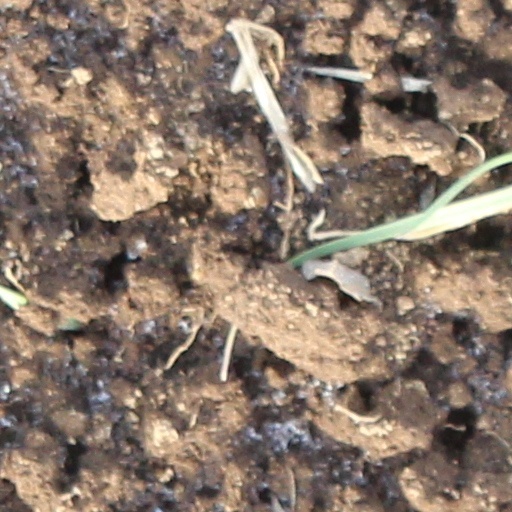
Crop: wheat